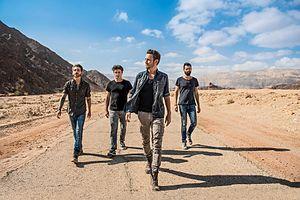
The Sun est un groupe de rock italien, originaire de Thiene, dans la province de Vicence. Le groupe est mieux connu sous son ancien nom de punk rock indépendant Sun Eats Hours, en 1997.